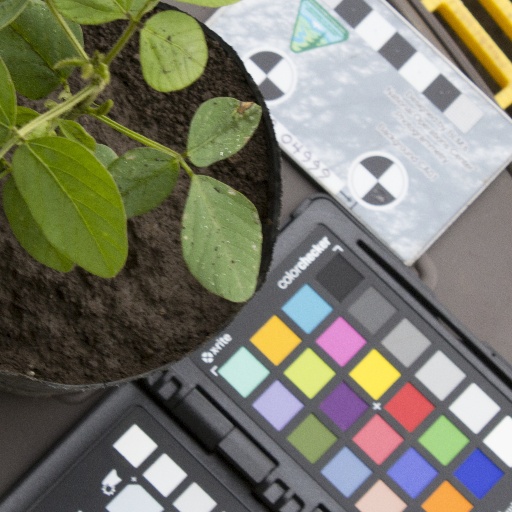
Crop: soybean